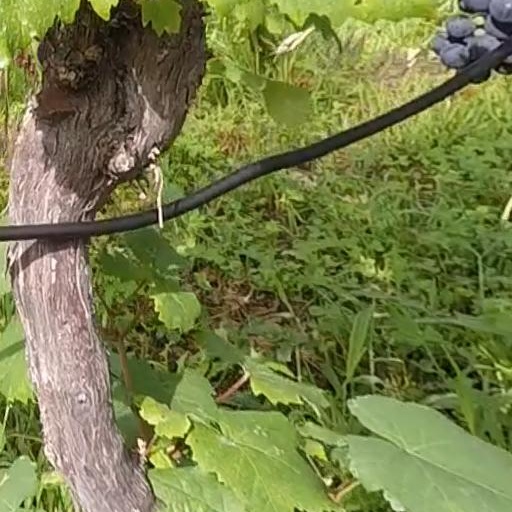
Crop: grape